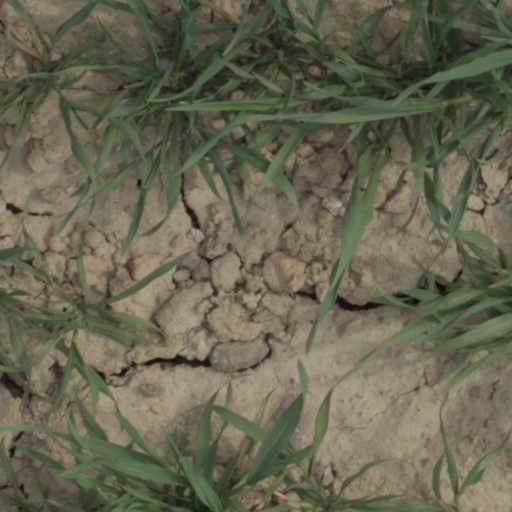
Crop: wheat